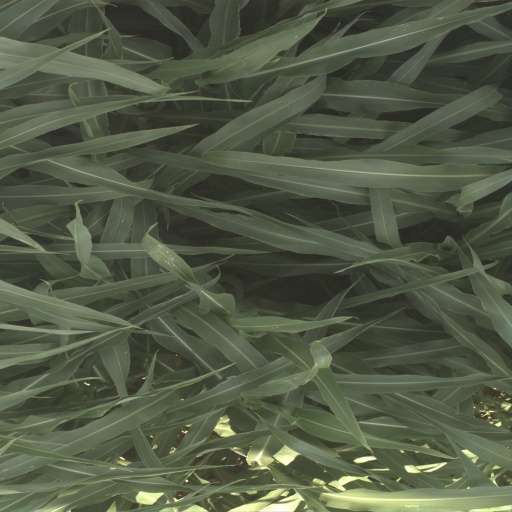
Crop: sorghum